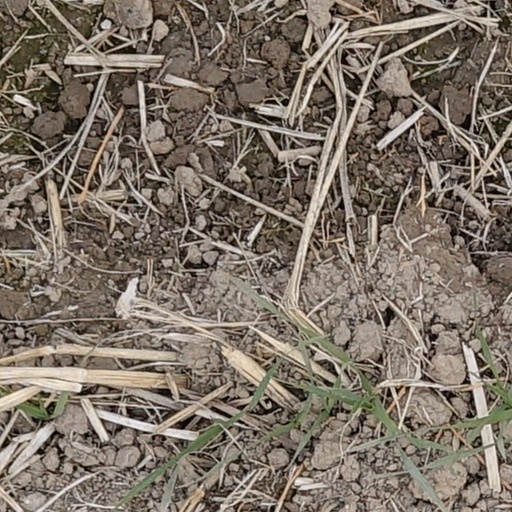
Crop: wheat